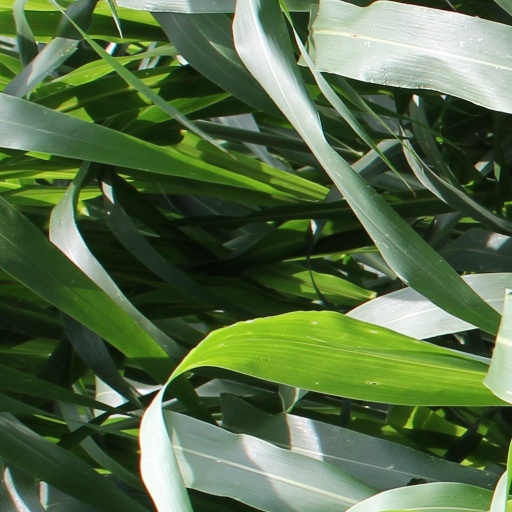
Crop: sorghum